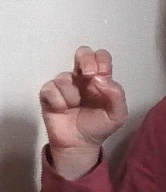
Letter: gaaf